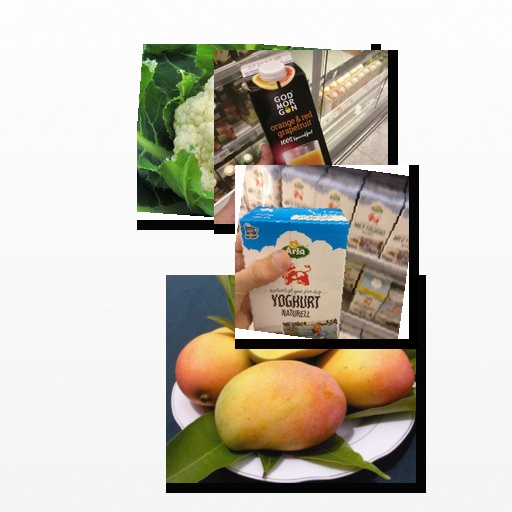
Food items: mango, natural_yogurt, grapefruit_juice, cauliflower